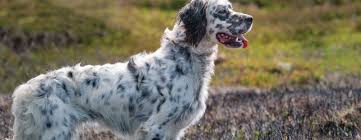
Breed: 203-n000022-English_setter